Siege of Groenlo (1627)

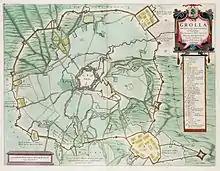
Siege of Groenlo in 1627 by Frederick Henry, including the circumvallation. Map J.Blaeu.

The siege of Grol in 1627 was a battle between the Army of the Dutch Republic, commanded by Frederick Henry, Prince of Orange, and the Spanish-controlled fortified city of Grol (now known as Groenlo), during the Eighty Years War and the Anglo–Spanish War in 1627. The Spanish Army, led by Hendrik van den Bergh, came to relieve Grol but too late. The siege lasted from 20 July until 19 August 1627, resulting in the surrender of the city to the Dutch army.